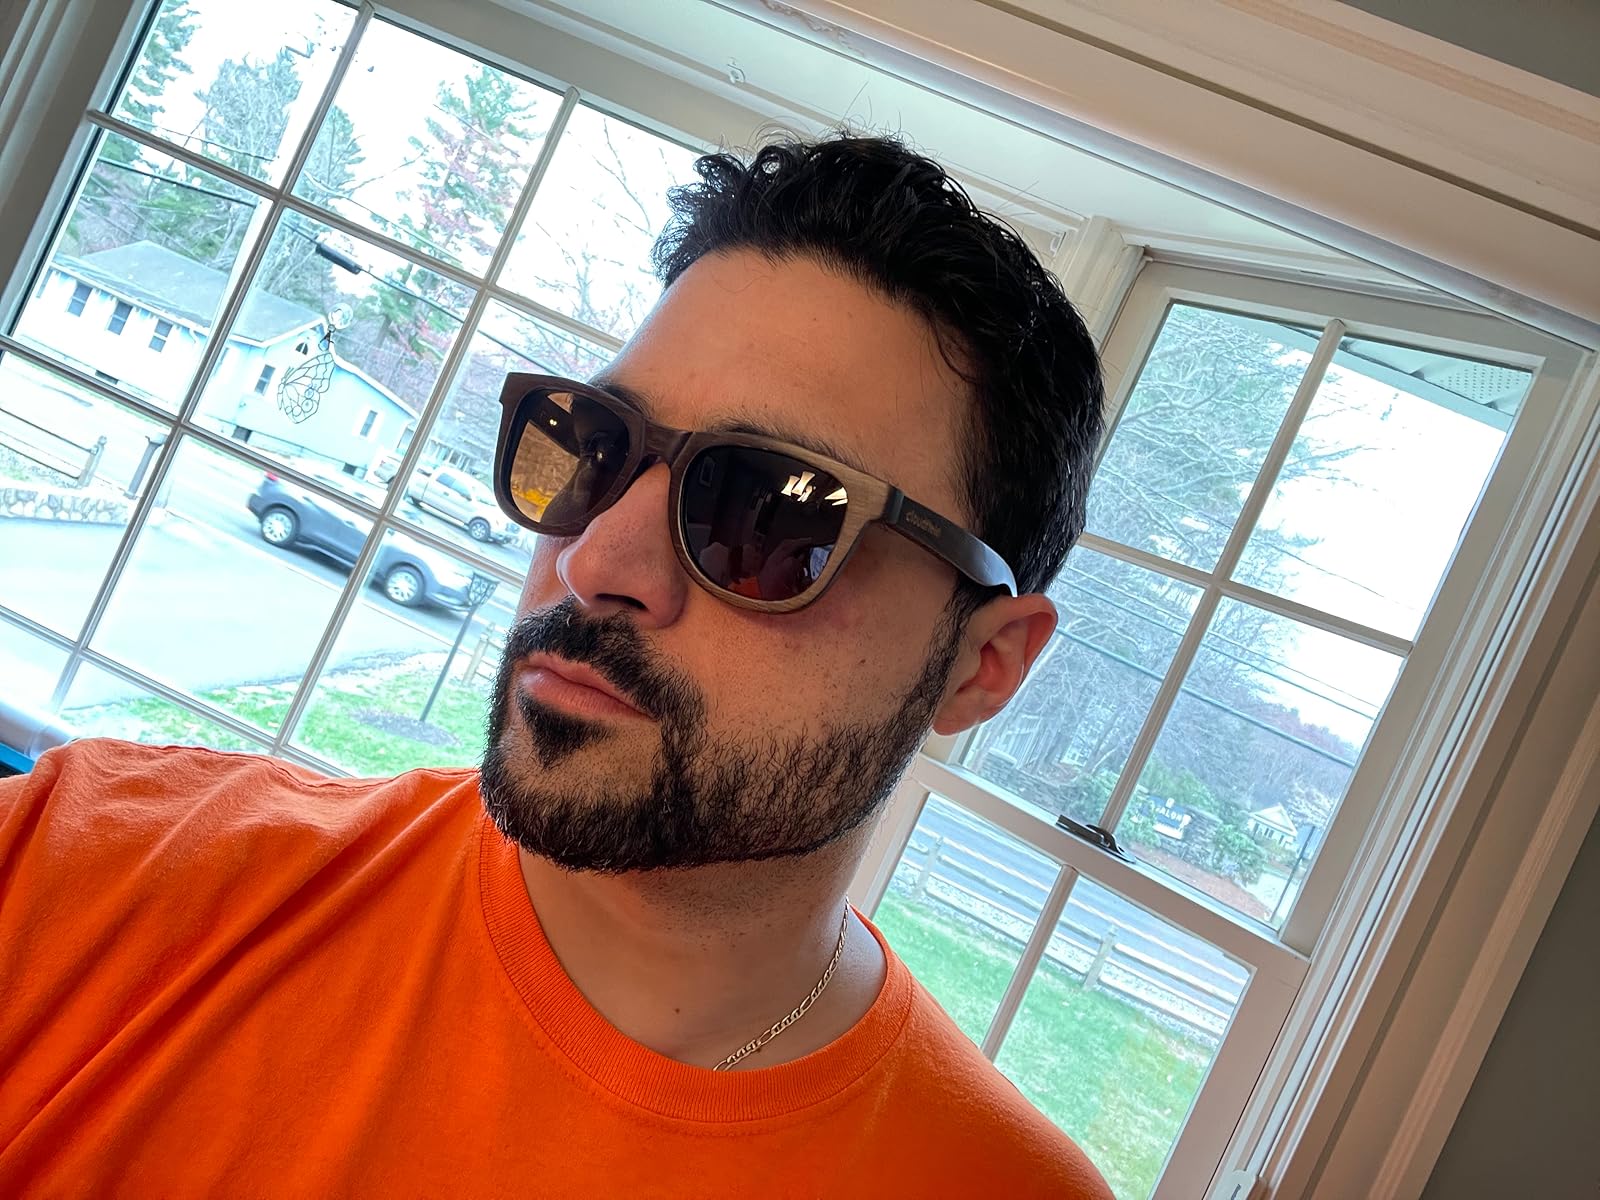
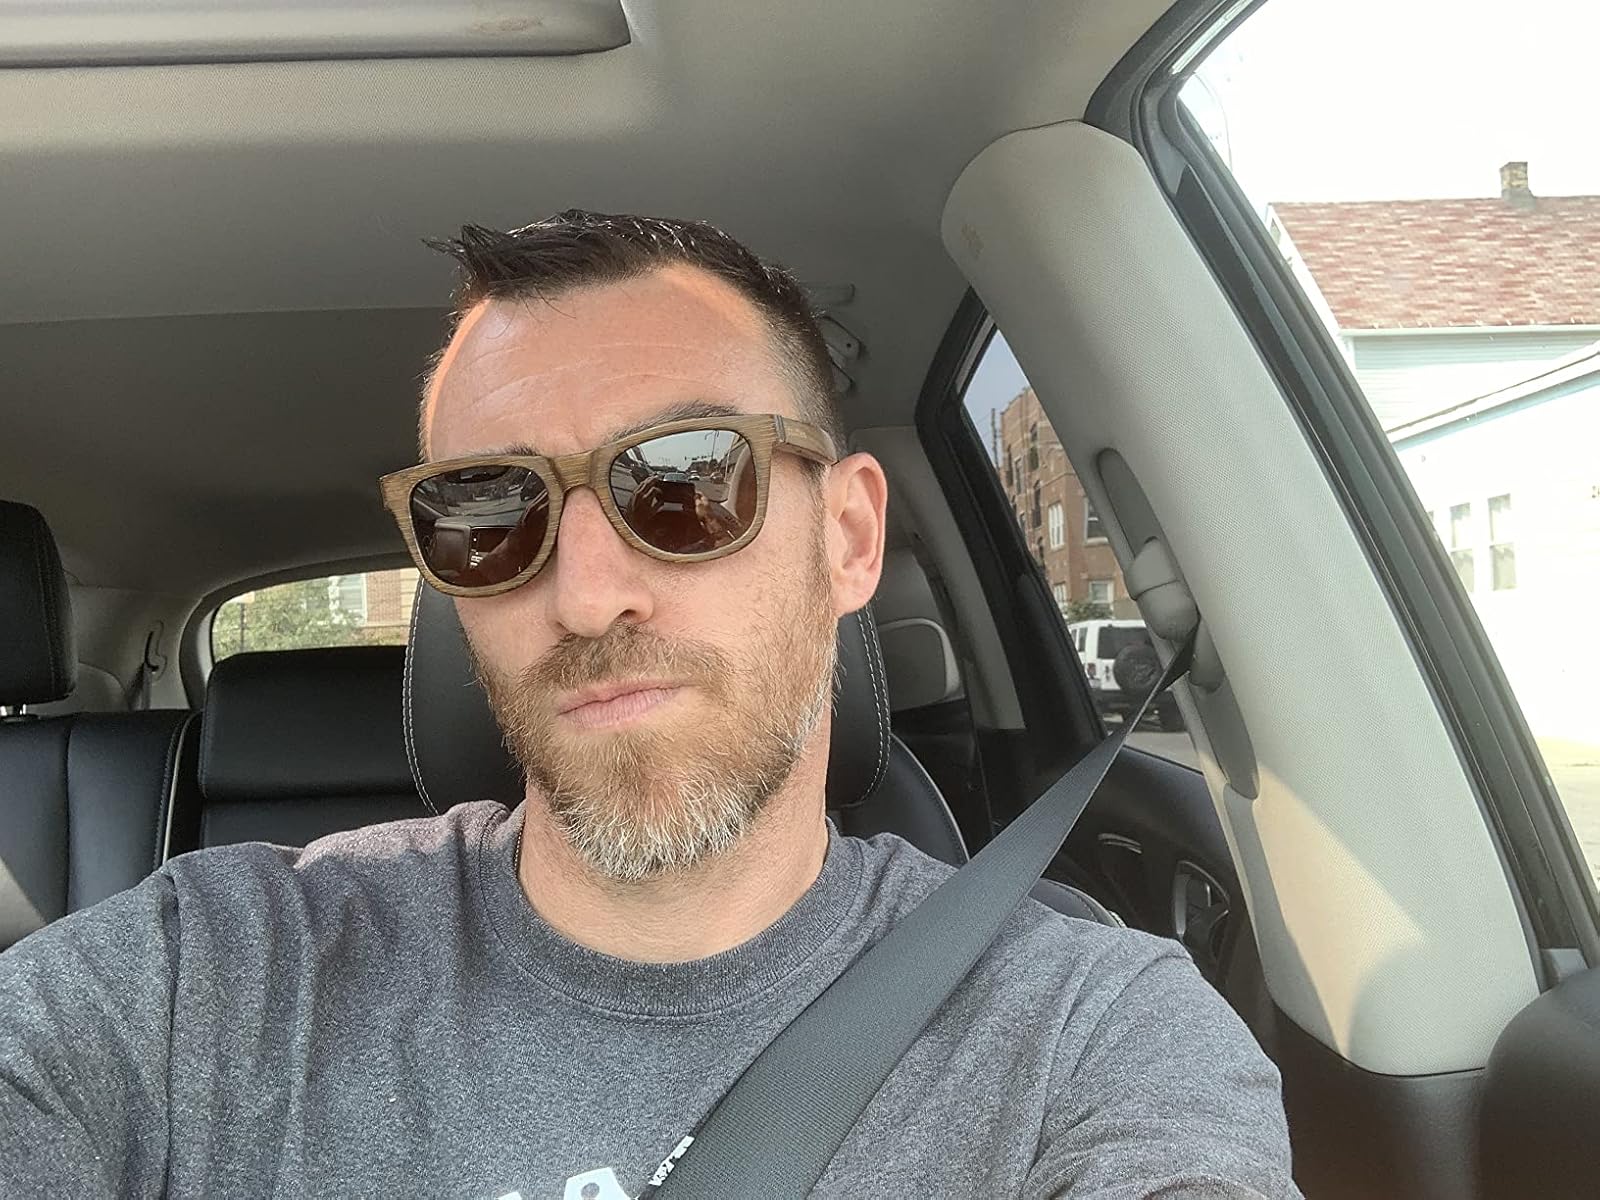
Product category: accessories_sunglasses
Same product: yes